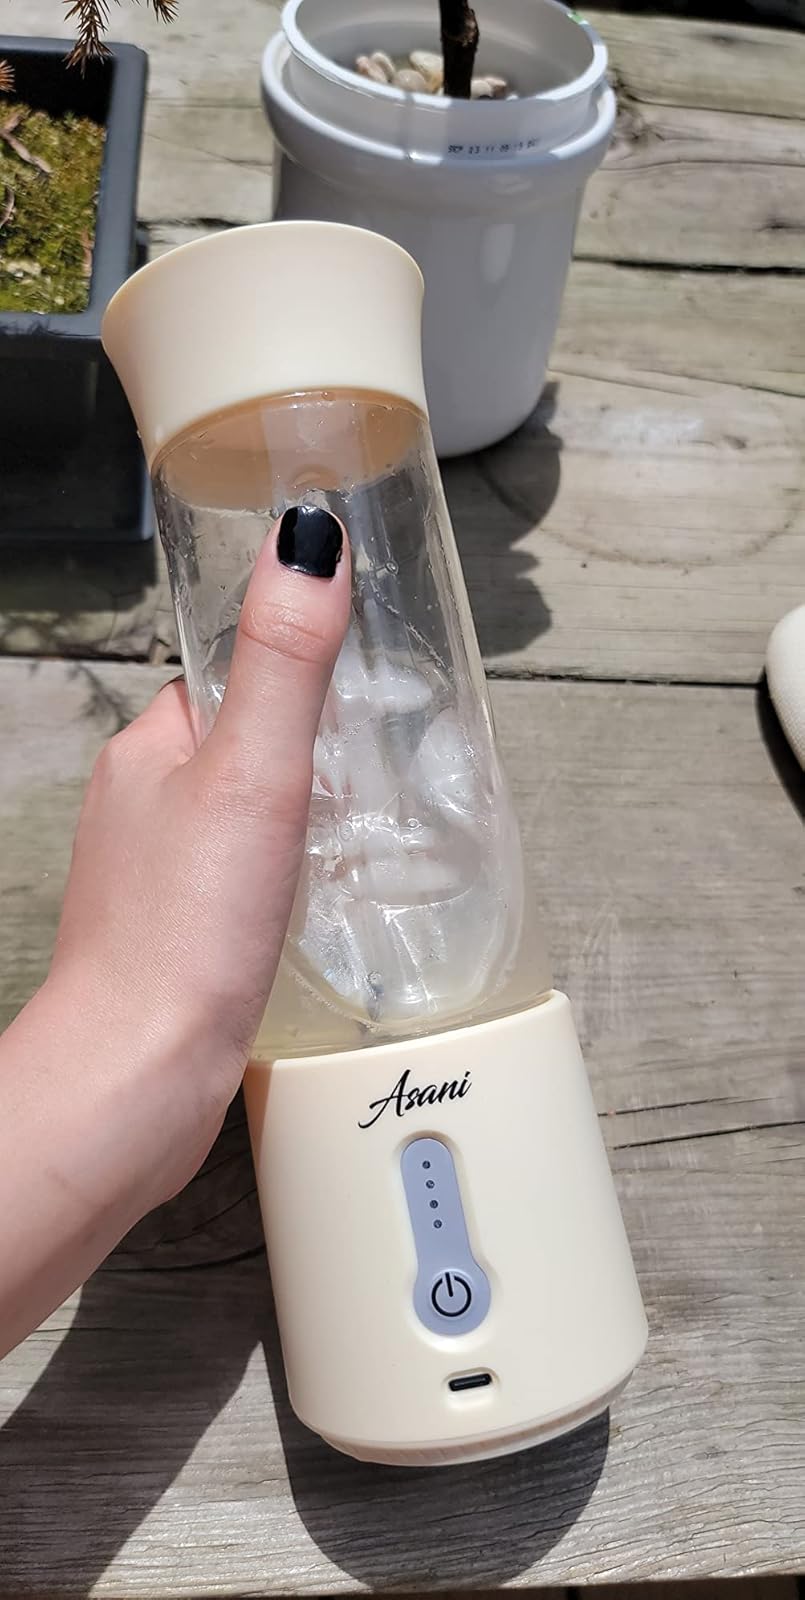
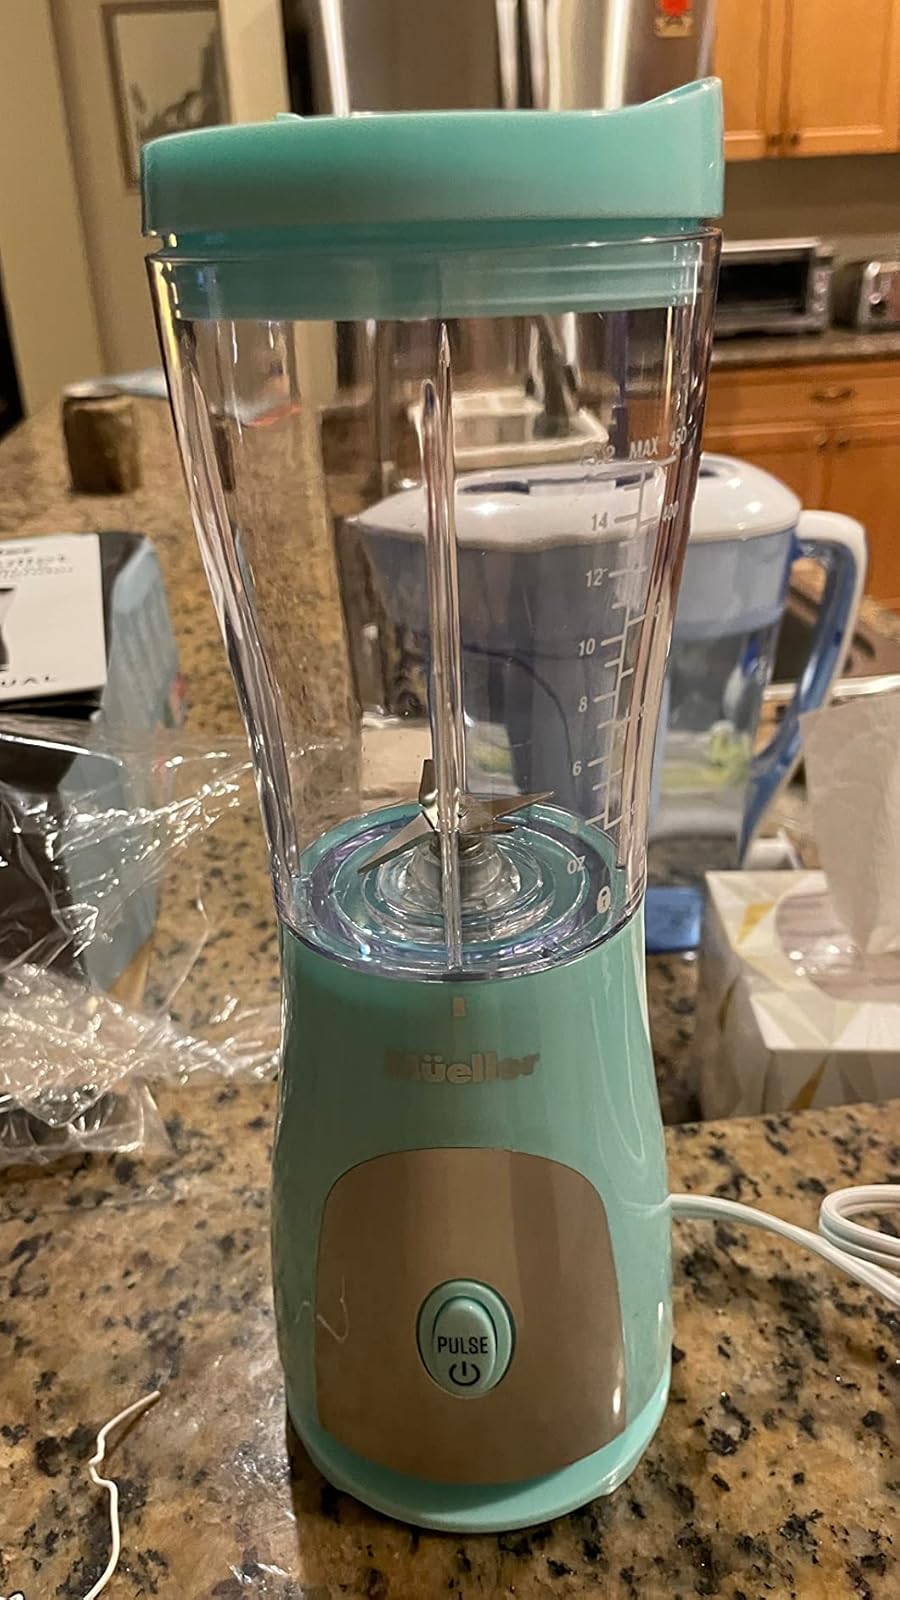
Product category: items_blender
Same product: no